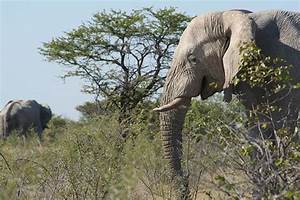
Label: elephant